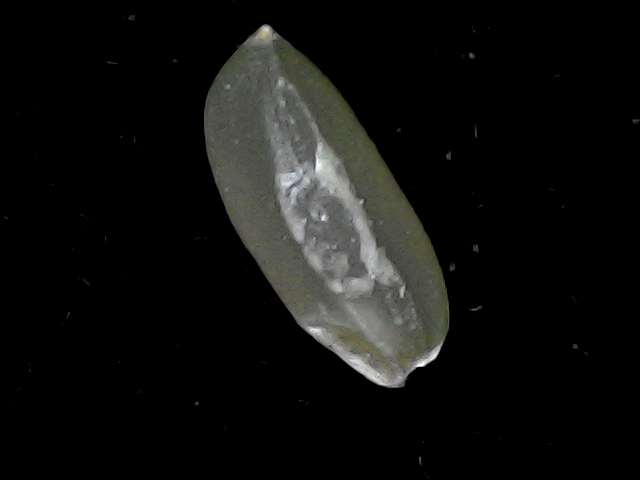
Rice variety: BD39